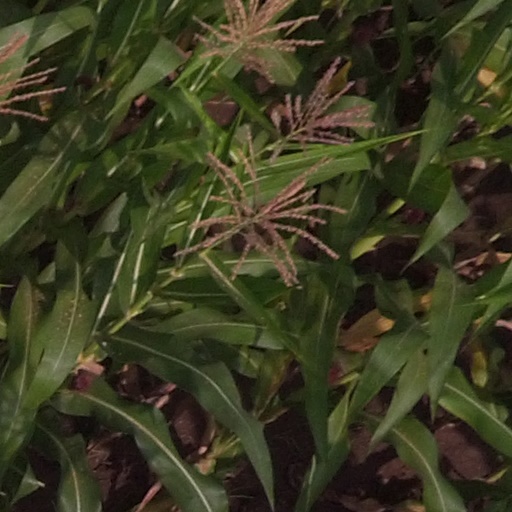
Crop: maize; corn